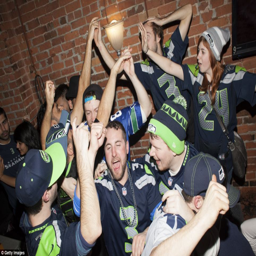
fans celebrate while watching sports league championship